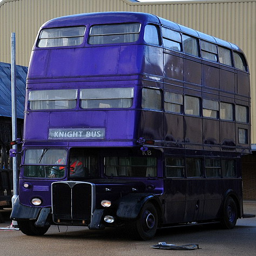
A blue triple layer bus called the knight bus
a triple decker bus that is painted blue
head on photo of triple decker purple bus
A triple decker purple bus driving down a street.
A triple decker bus traveling down the street.